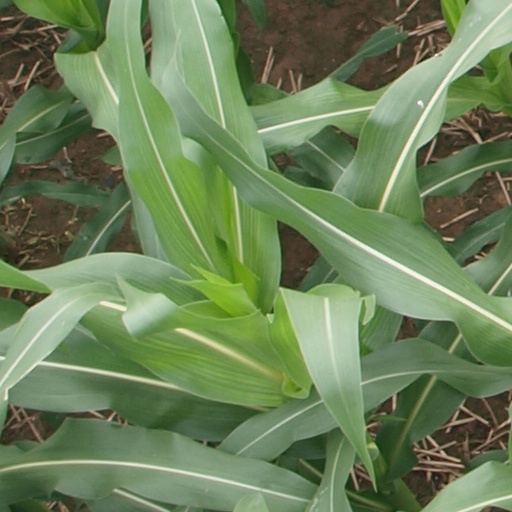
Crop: maize; corn